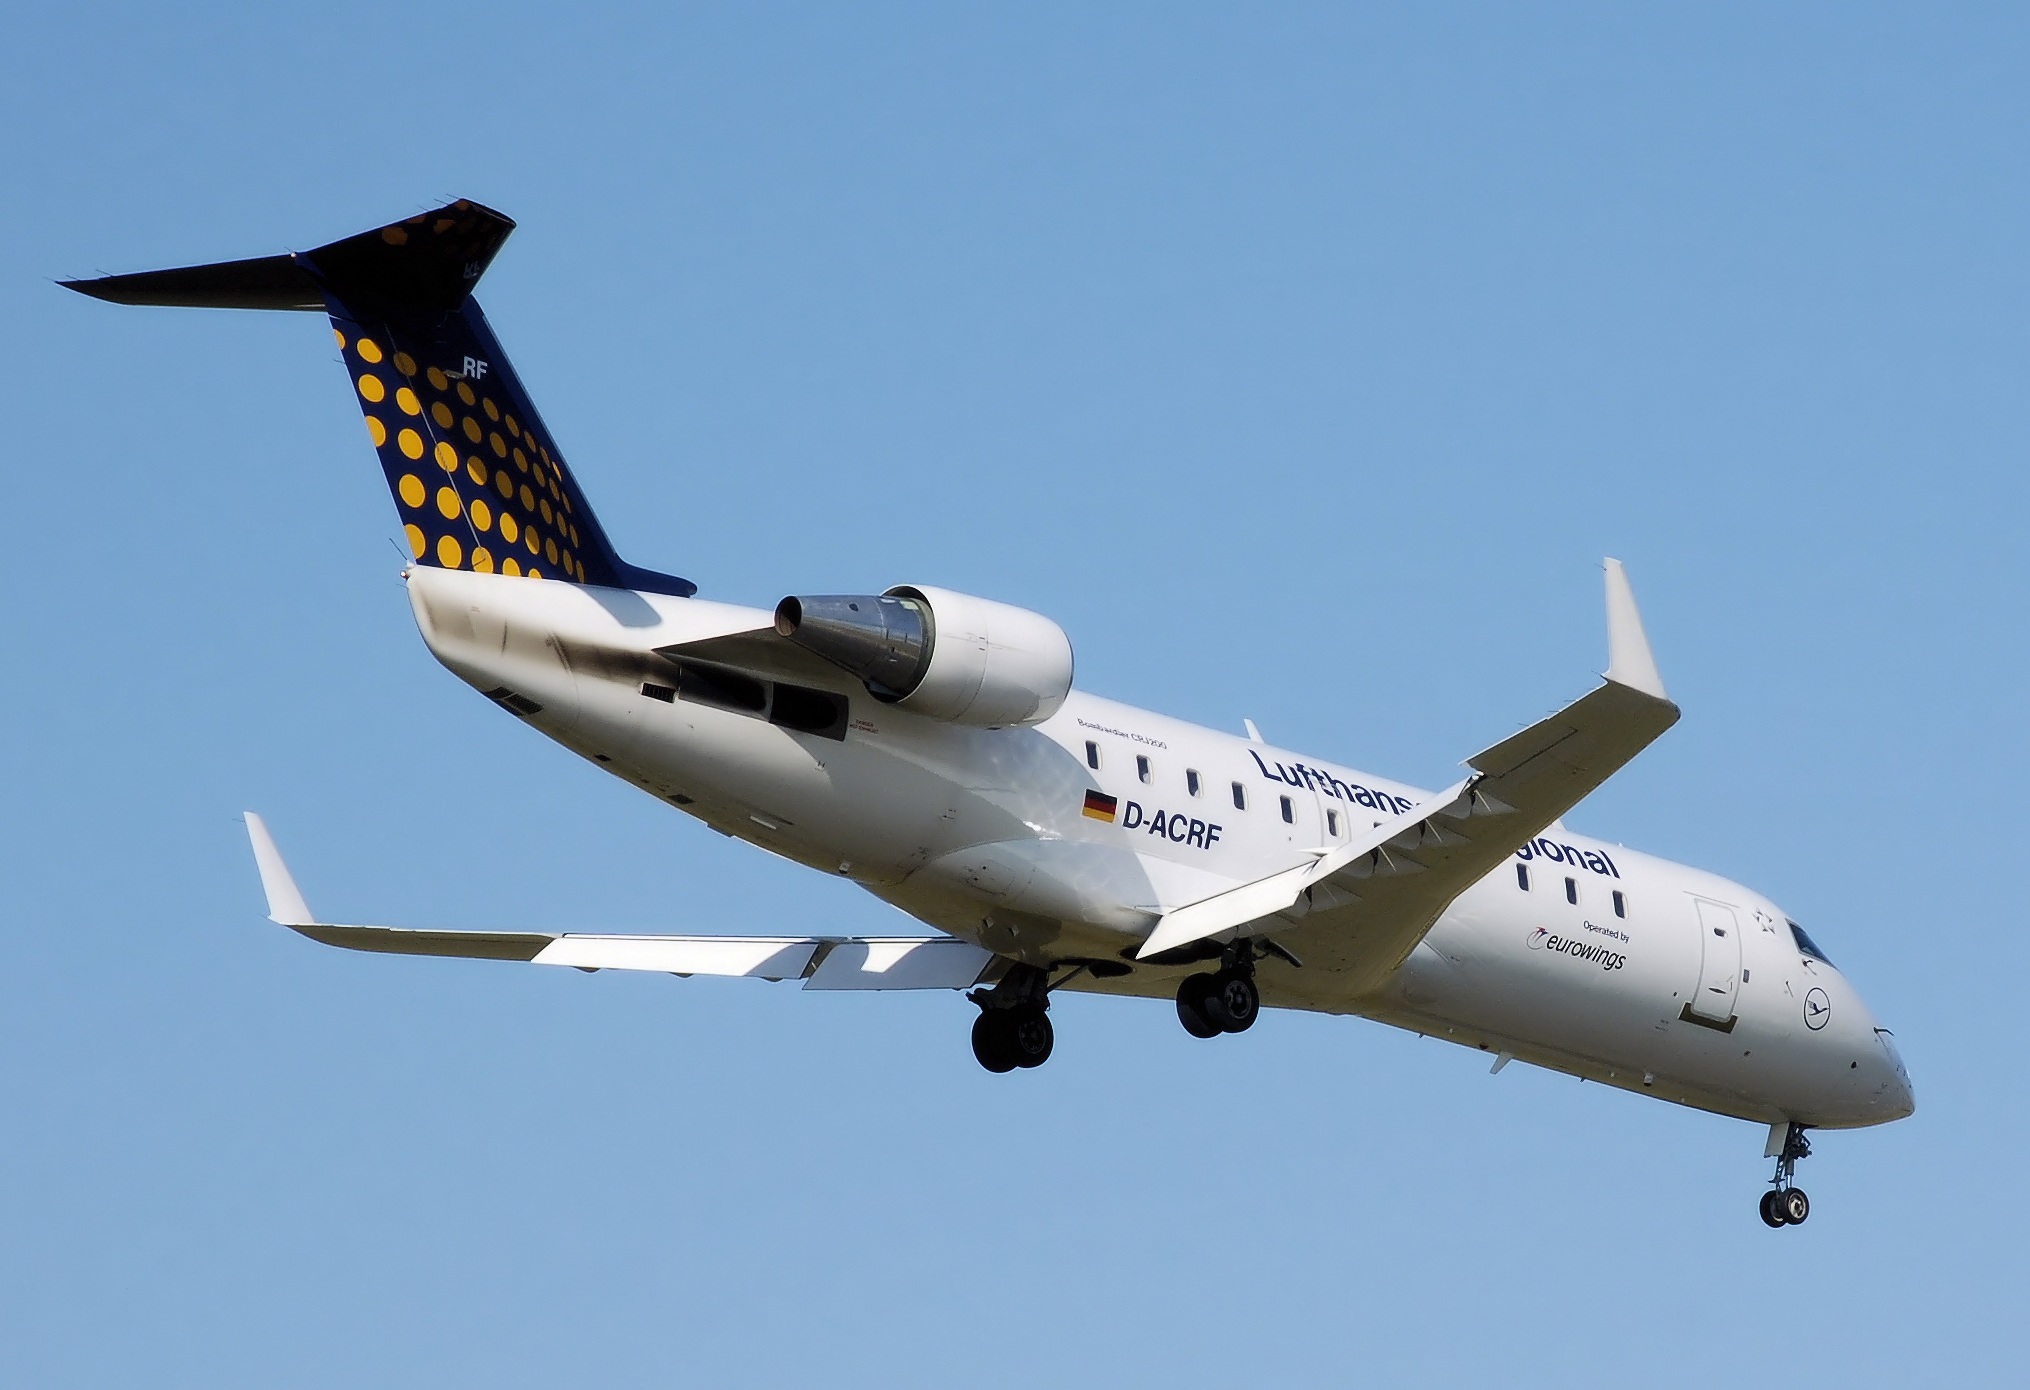
travel, airplane, plane, aircraft, jet, vehicle, airline, aviation, flight, airliner, commercial, turboprop, lufthansa, jetliner, light aircraft, air force, jet aircraft, atmosphere of earth, narrow body aircraft, aerospace engineering, aircraft engine, business jet, gulfstream v, bombardier challenger 600, bombardier crj, embraer erj 145 family